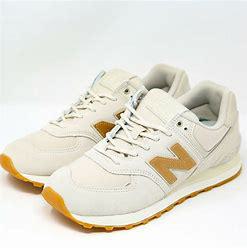
Brand: New
Model: Balance 574